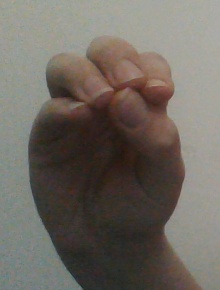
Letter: ha